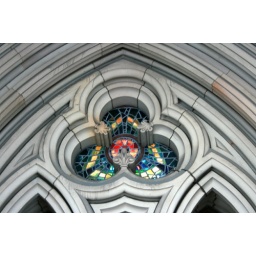
The stained glass window above the entrance to St. James Cathedral.